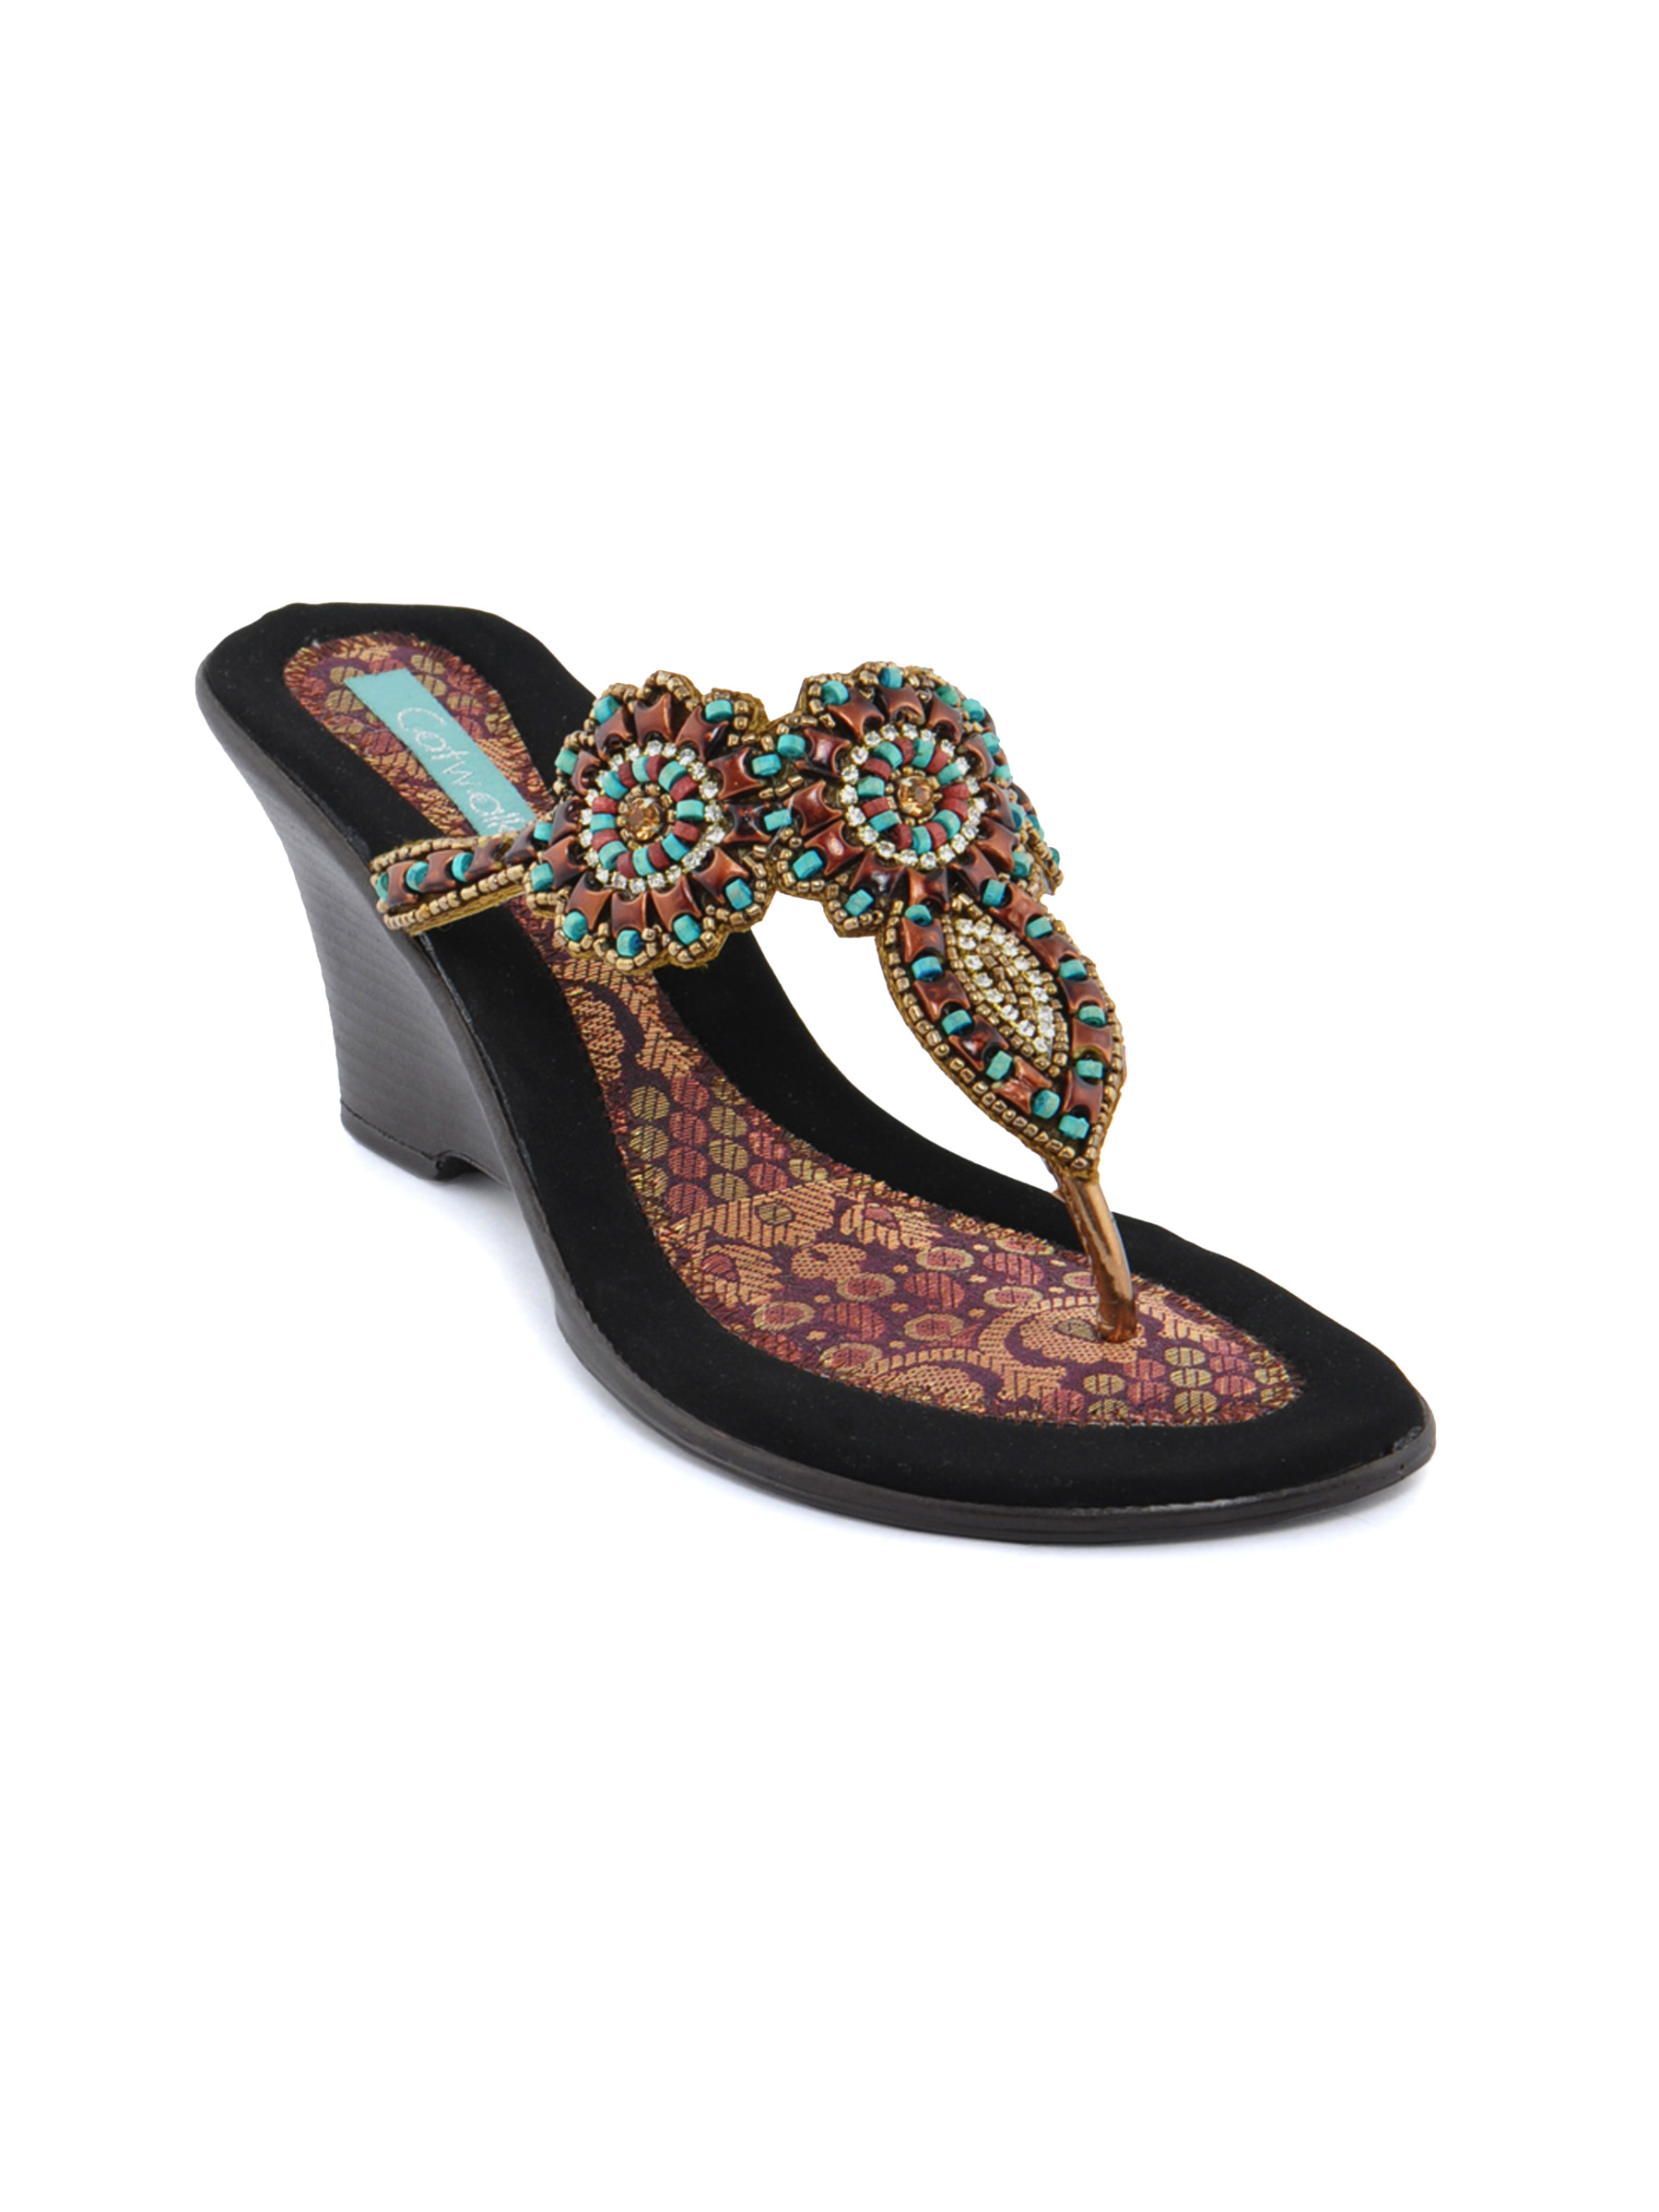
Catwalk Women Sequins Multi Wedges
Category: Footwear / Shoes / Heels
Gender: Women
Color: Multi
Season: Winter 2015
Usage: Casual